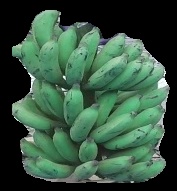
Variety: elakki-bale
Grade: grade3